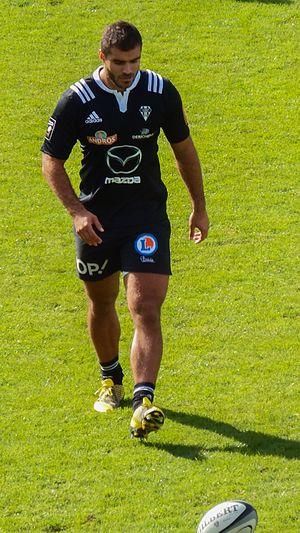
‌
Gaëtan Germain, né le 2 juillet 1990 à Romans-sur-Isère, est un joueur français de rugby à XV évoluant au poste d'arrière et parfois d'ailier au sein du FC Grenoble rugby.
Le championnat de France de rugby à XV 2013-2014 ou Top 14 2013-2014 est la cent-quinzième édition du championnat de France de rugby à XV. Elle oppose les quatorze meilleures équipes de rugby à XV françaises. Le championnat débute le 16 août 2013 pour s'achever par une finale le 31 mai 2014 au Stade de France.